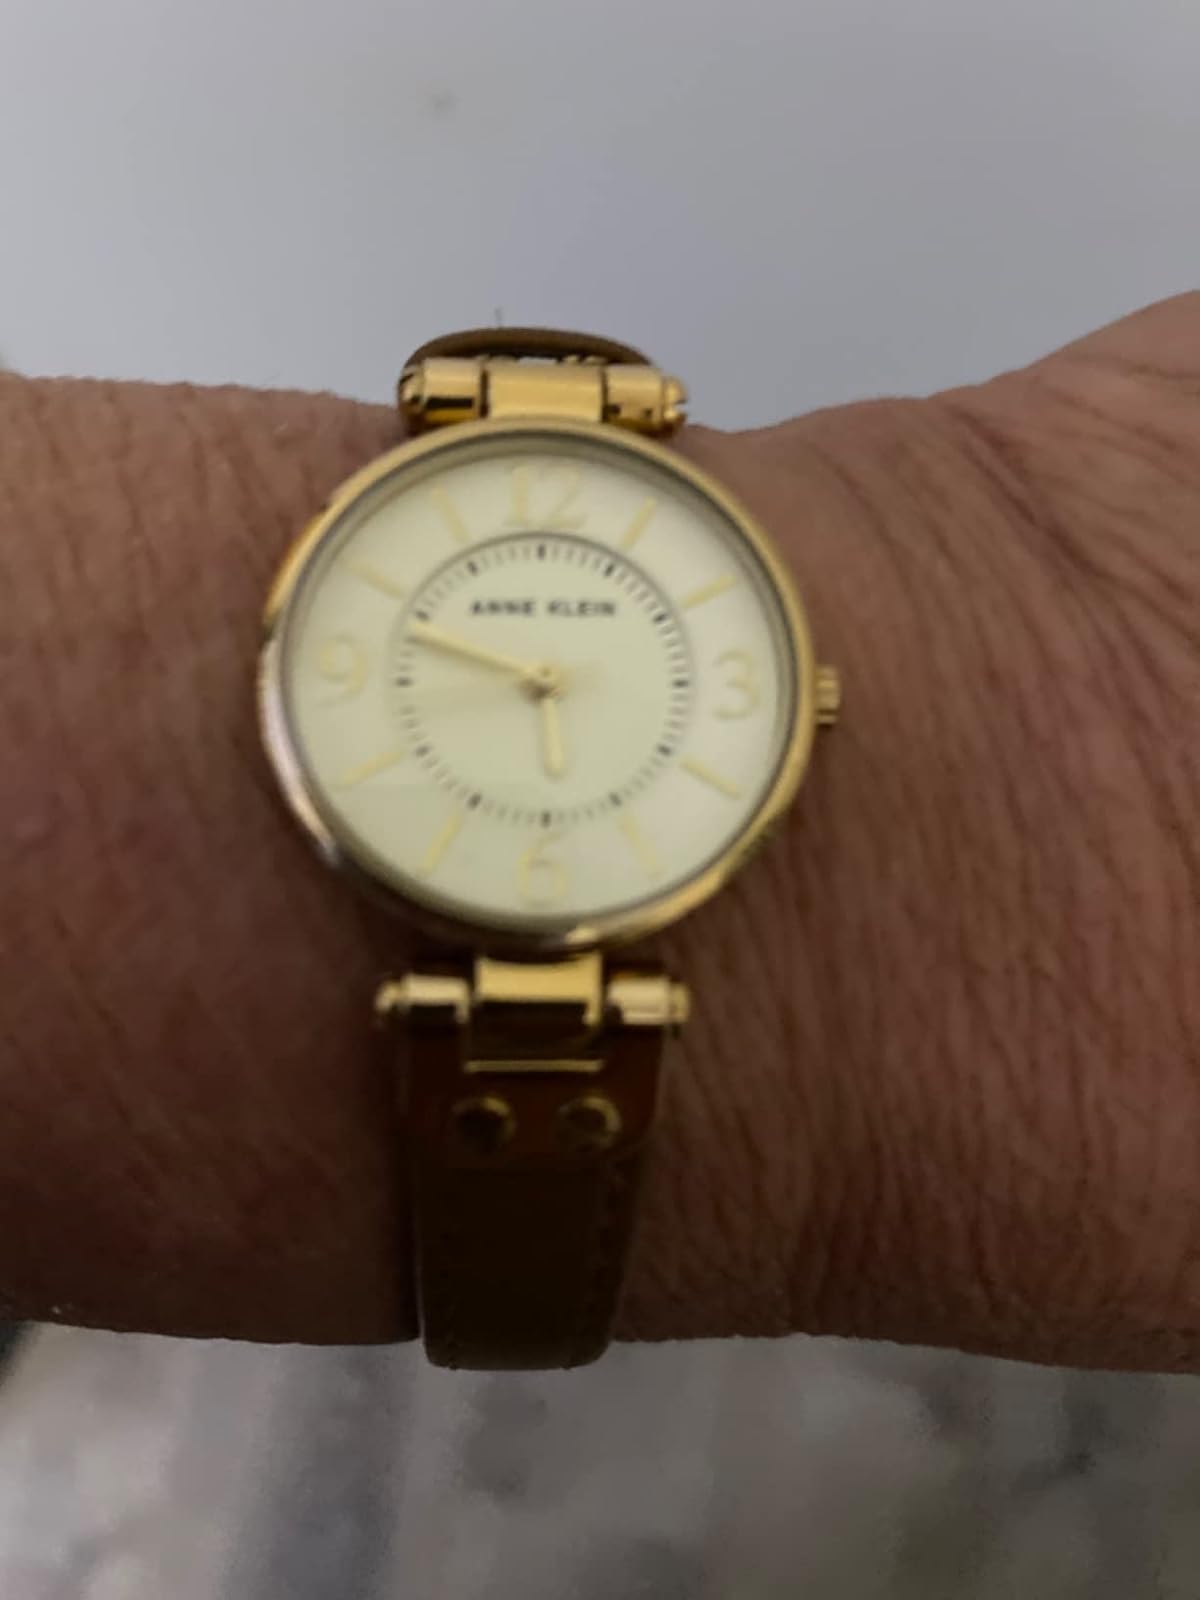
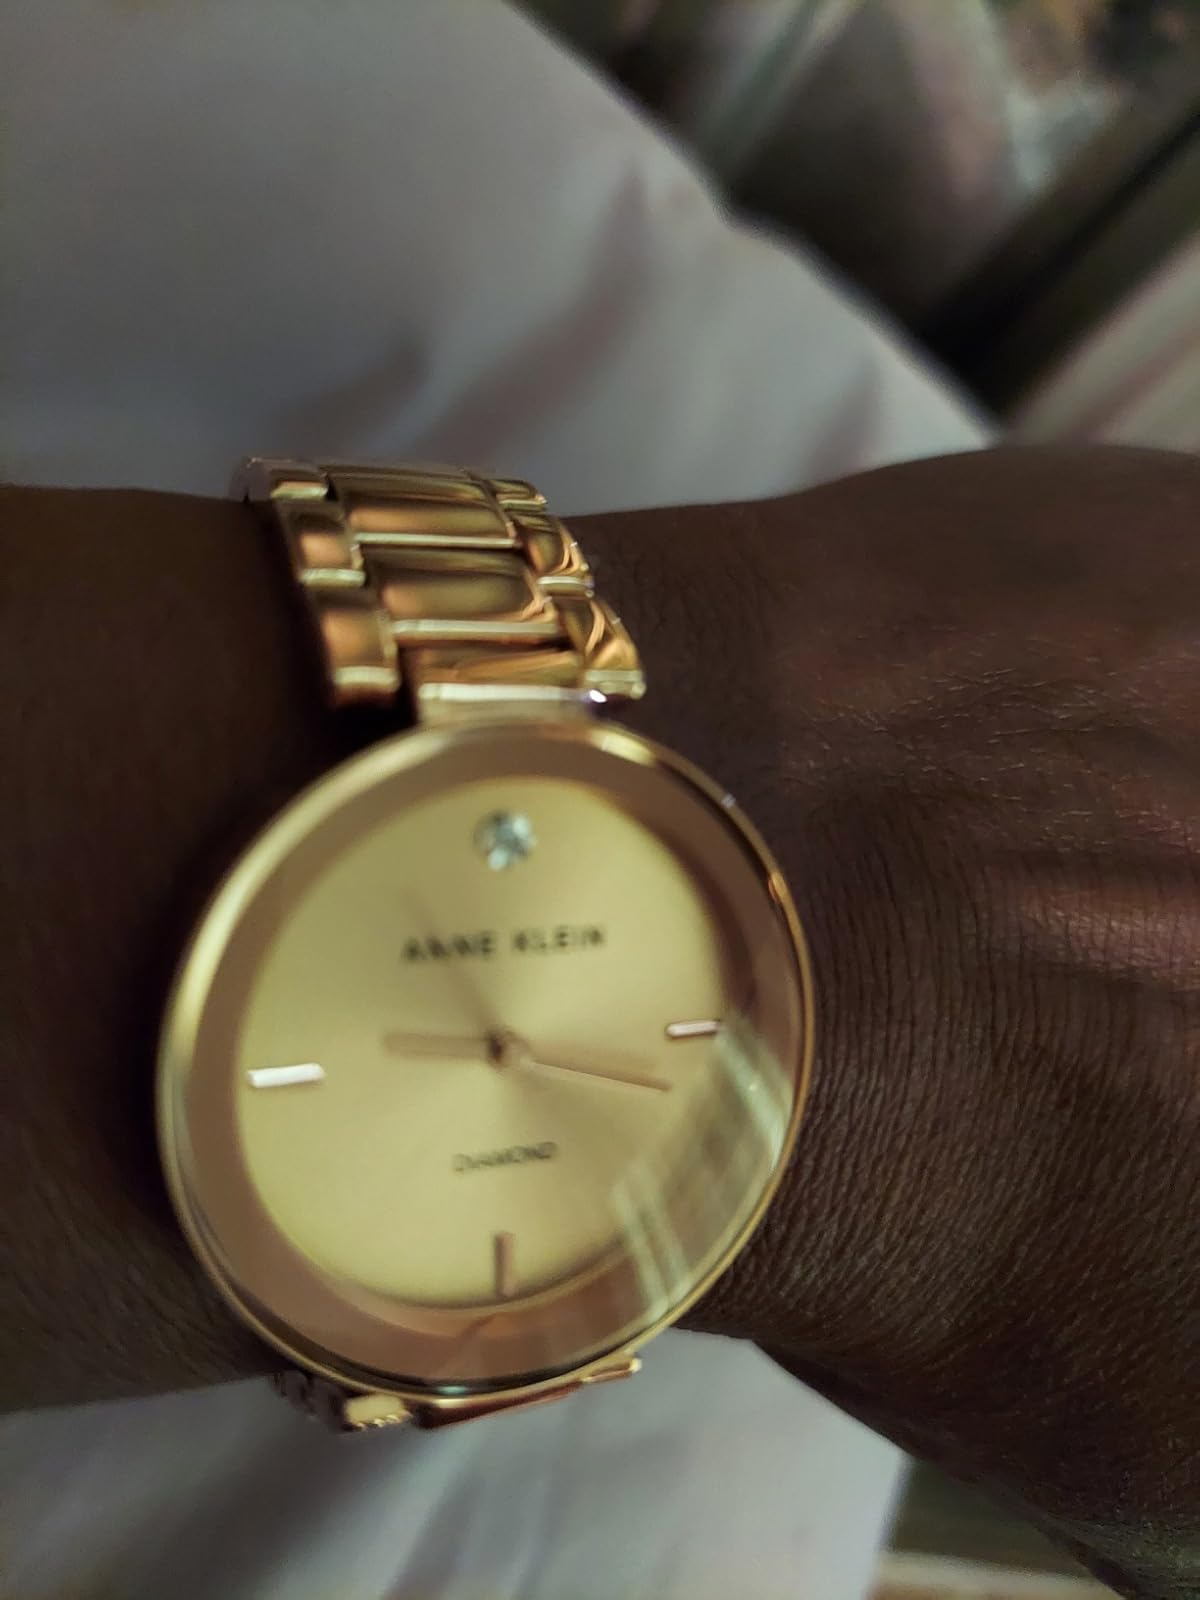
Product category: accessories_watch
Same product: no